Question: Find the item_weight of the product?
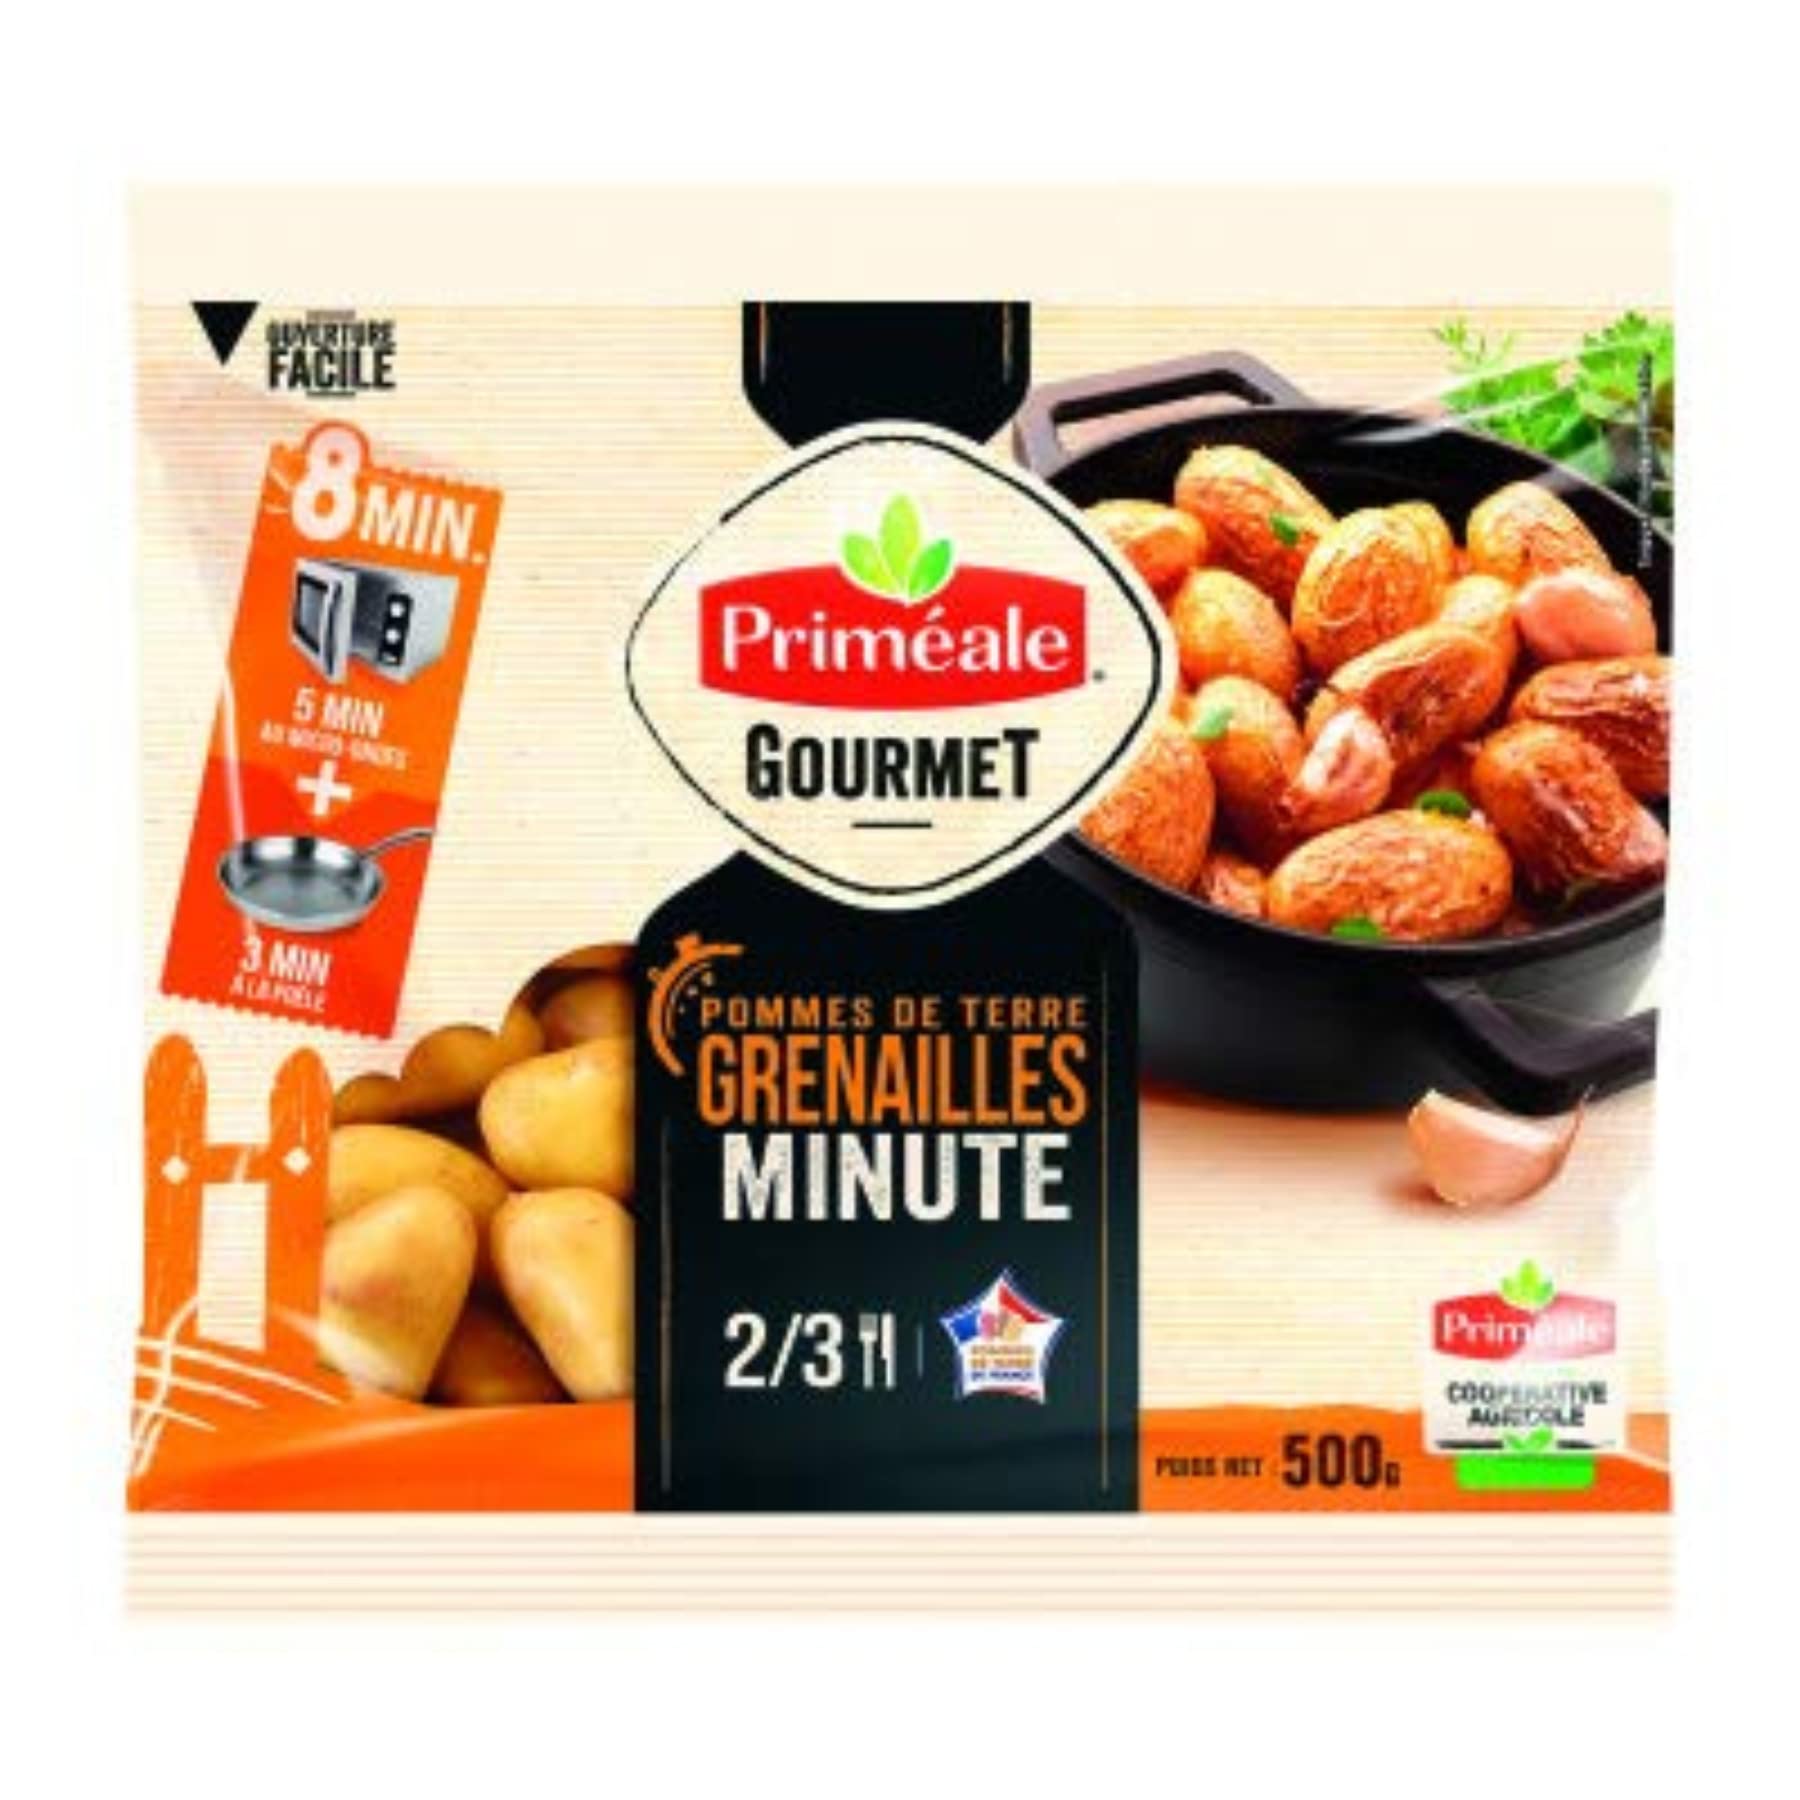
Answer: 500.0 gram